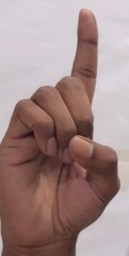
ASL sign: D